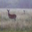
Label: deer